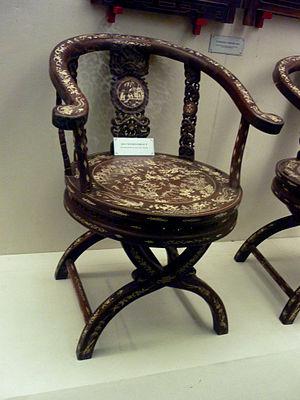
Le musée de Ningbo ou musée historique de Ningbo est un musée dans la ville Ningbo dans la province du Zhejiang, en Chine. Il est situé dans le district de Yinzhou et a été ouvert le 5 décembre 2008. Le musée se concentre sur l'histoire de Ningbo, ses coutumes et traditions.